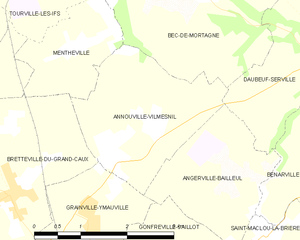
Carte des communes françaises Annouville-Vilmesnil
Annouville-Vilmesnil est une commune française située dans le département de la Seine-Maritime en région Normandie.